Seneca Waterways Council

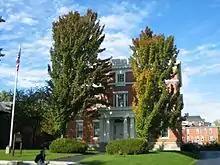
Council office

The council was divided into seven administrative districts, each of which serves one or more towns: